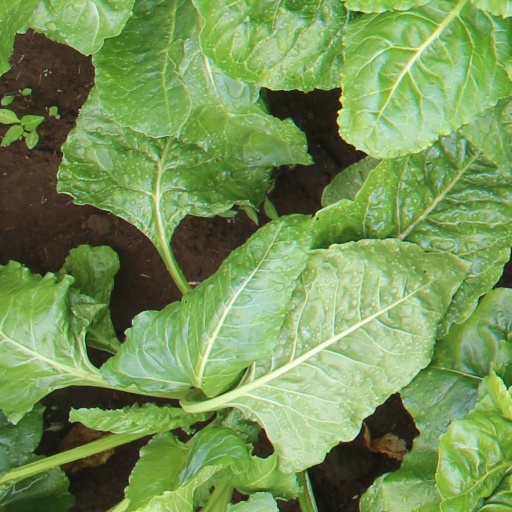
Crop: sugar beet